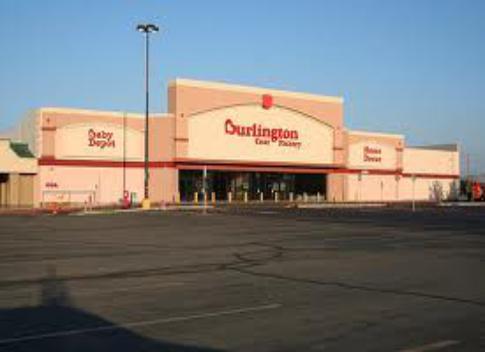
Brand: Burlington Coat Factory
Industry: Clothes